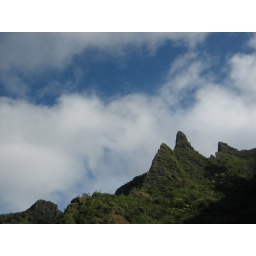
pointy mountains on na pali coast in kauai